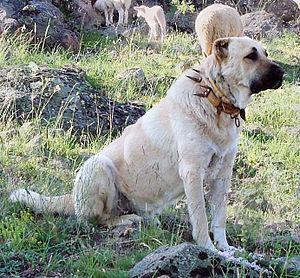
Le Kangal, aussi connu sous le nom de berger d’Anatolie, est une race de chien originaire de Turquie, de grande taille. Il s'agit d'un chien de berger utilisé pour la protection de troupeau et parfois la garde de propriété.